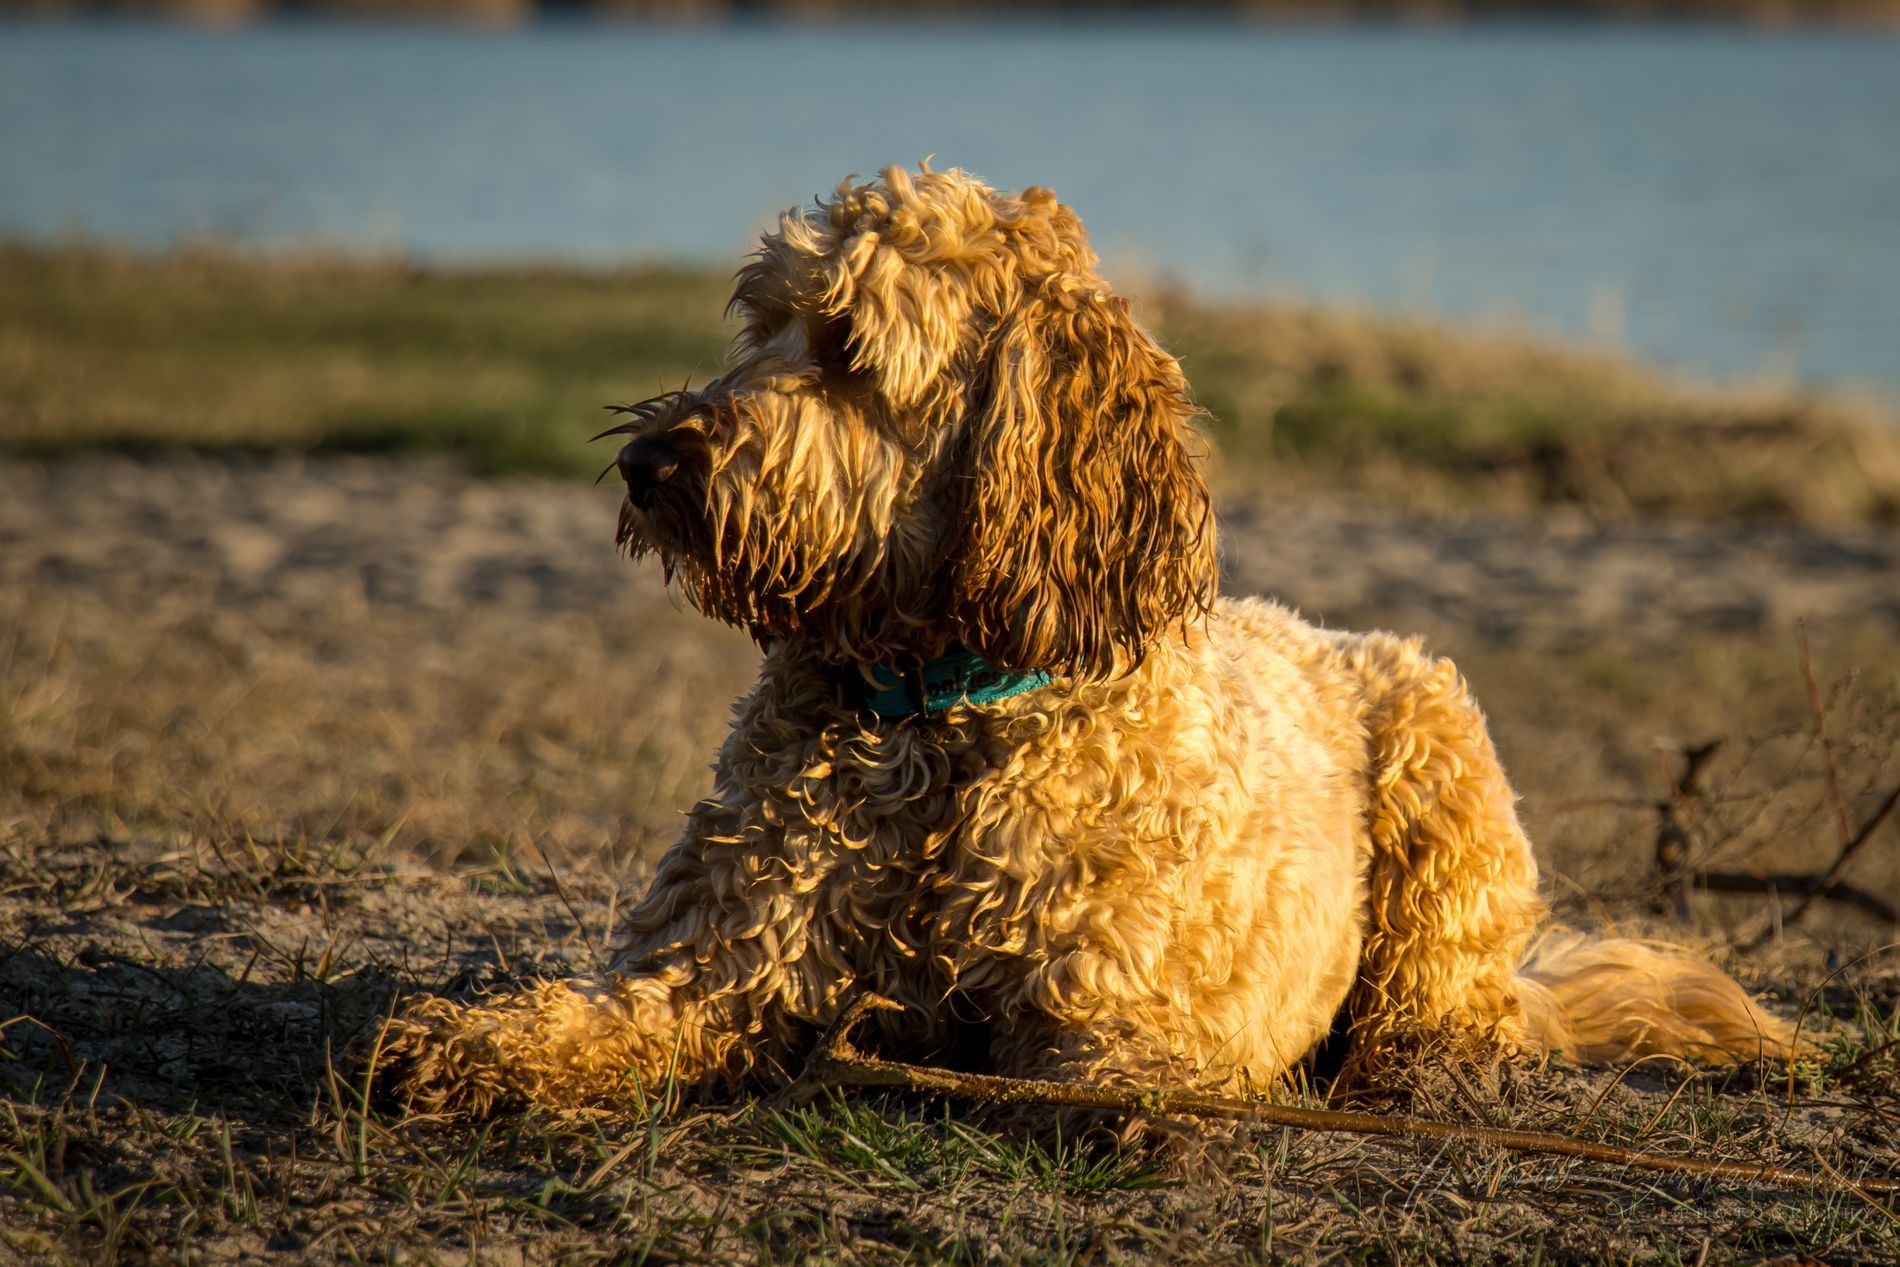
dog by the water
this image shows a golden dog setting next to the water. the ground appears to be dirt.
this is an eye level shot. the atmosphere is peaceful and the colors are natural, with the brown and tan of the dog and dirt and the blue of the water
Labels: Animal, Canine, Dog, Mammal, Pet, Grass, Plant, Puppy, Poodle, Terrier, Outdoors, Airedale, Cocker Spaniel, Nature, water, dirt
Camera: Canon Canon EOS 90D
Lens: EF-S18-135mm f/3.5-5.6 IS USM, Canon EF-S18-135mm f/3.5-5.6 IS USM
Aperture: F5.6
Exposure: 1/250 sec
ISO: 200
Focal length: 135.0 mm